Joey Altman

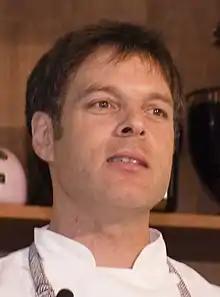
Joey Altman in 2008

Joey Altman is an American chef, restaurateur, television host and writer.